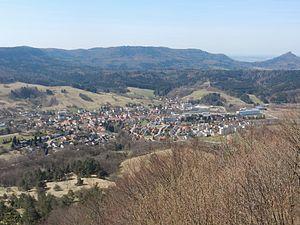
Jungingen est une commune de Bade-Wurtemberg, située dans l'arrondissement de Zollernalb, dans la région Neckar-Alb, dans le district de Tübingen.